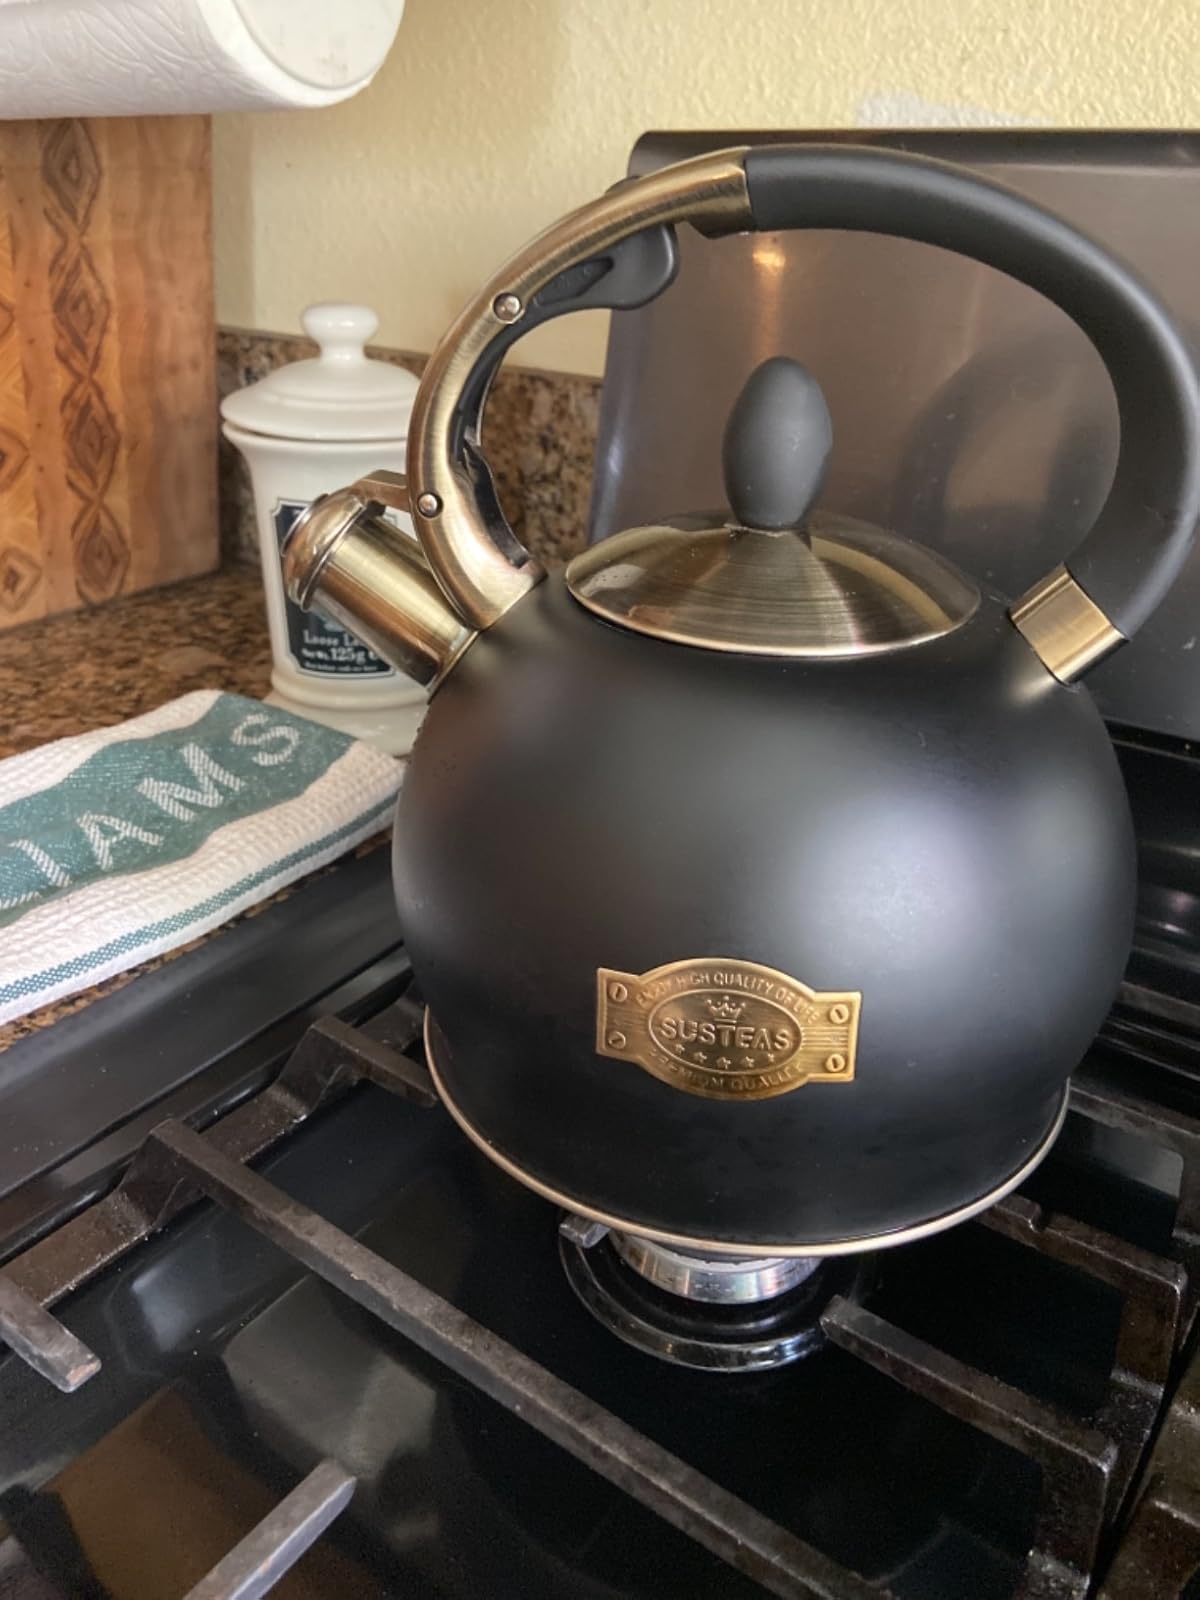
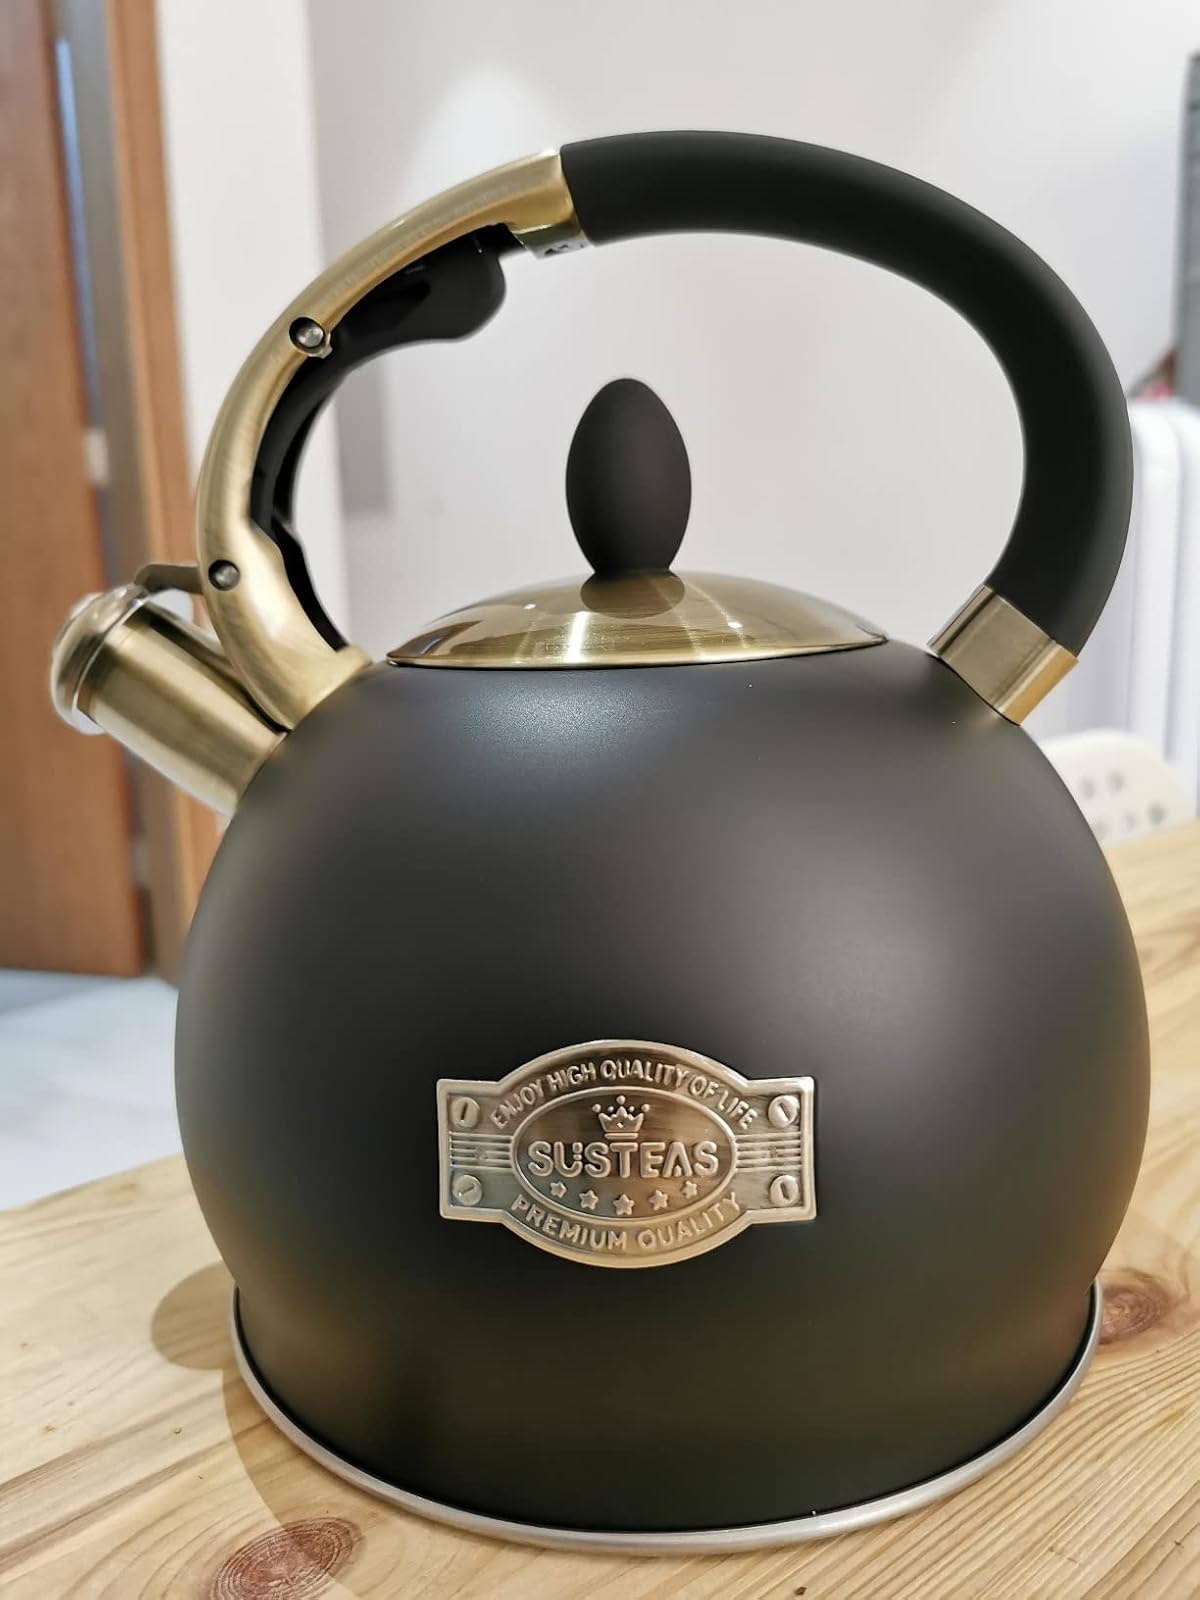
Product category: items_kettle
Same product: yes